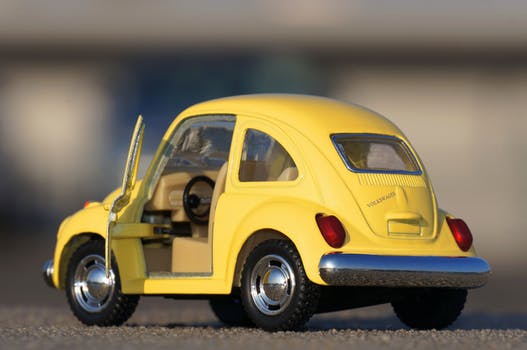
Label: No Watermark